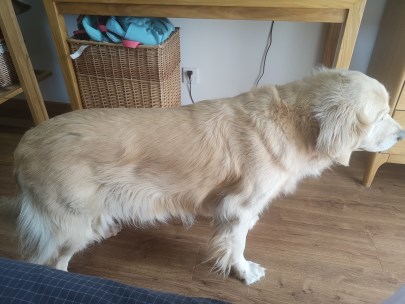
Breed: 5355-n000126-golden_retriever